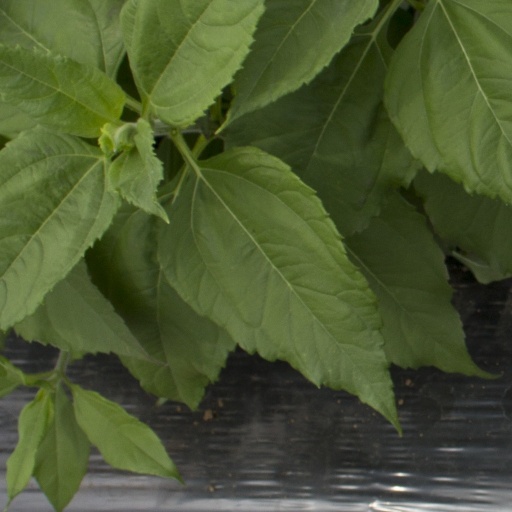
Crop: Jerusalem artichoke